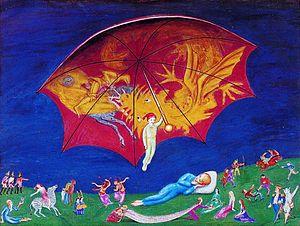
Nils von Dardel, né le 25 octobre 1888 à Bettna en Suède et mort le 25 mai 1943 à New York, est un peintre suédois. Il est le petit-fils du peintre Fritz von Dardel.